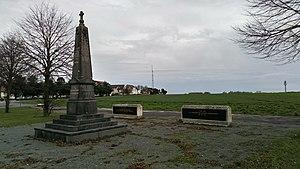
Monument bataille de Dury, 27 novembre 1870 6
Dury est une commune française située dans le département de la Somme en région Hauts-de-France.